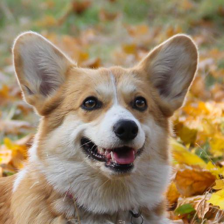
Label: animals